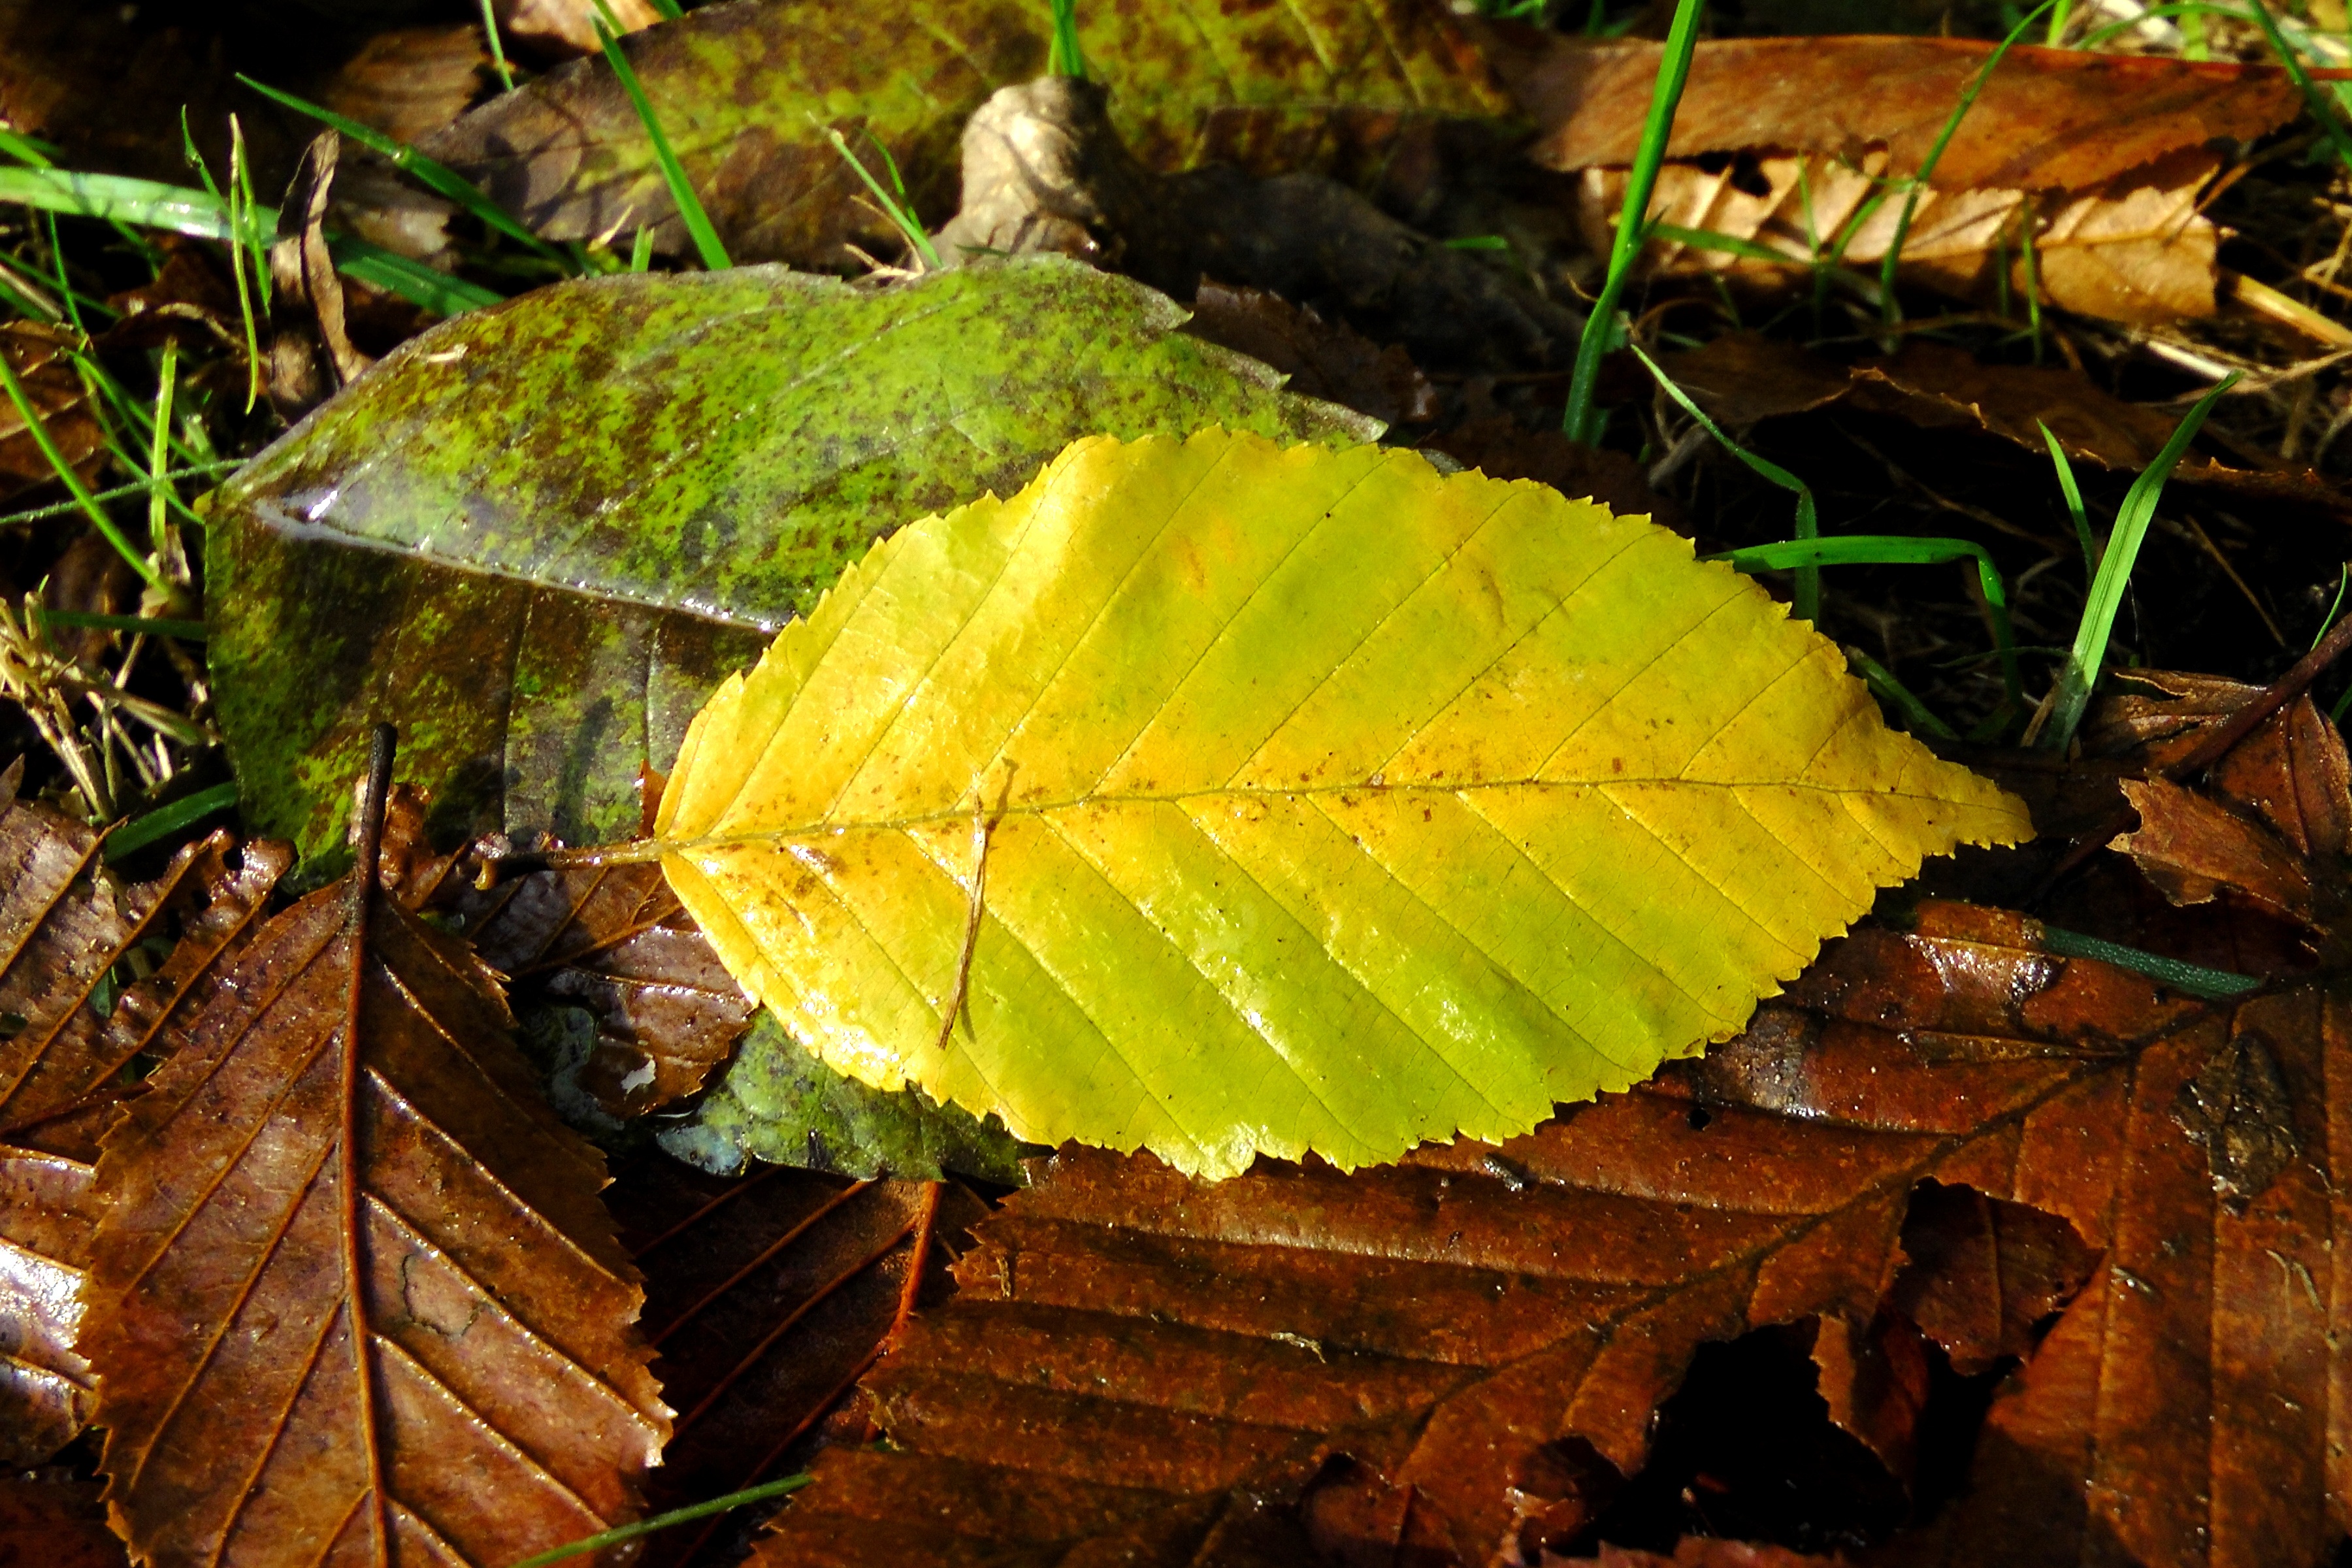
tree, nature, plant, sunlight, leaf, flower, autumn, botany, colorful, yellow, flora, season, deciduous, macro photography, woody plant, land plant